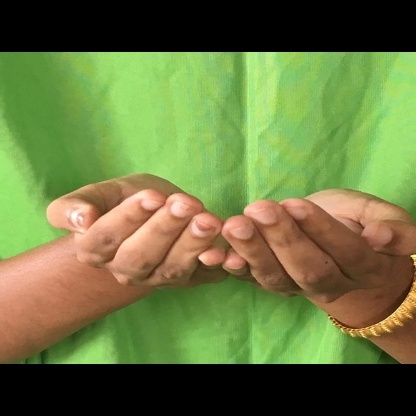
Mudra: Pushpaputa